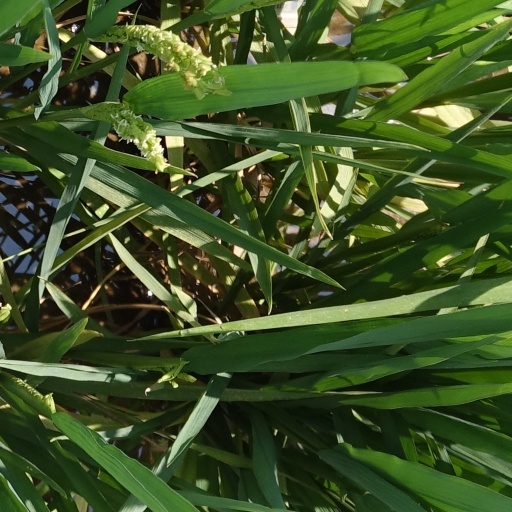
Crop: rice